Subhakankshalu

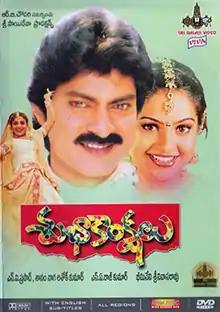
DVD cover

Subhakankshalu is a 1997 Indian Telugu-language comedy-drama film directed by Bhimaneni Srinivasa Rao. Produced by N. V. Prasad and S. Naga Ashok Kumar, the film stars Jagapathi Babu, Ravali, and Raasi, who made her debut in a lead role in Telugu cinema. The music for the film was jointly composed by Koti and S. A. Rajkumar.